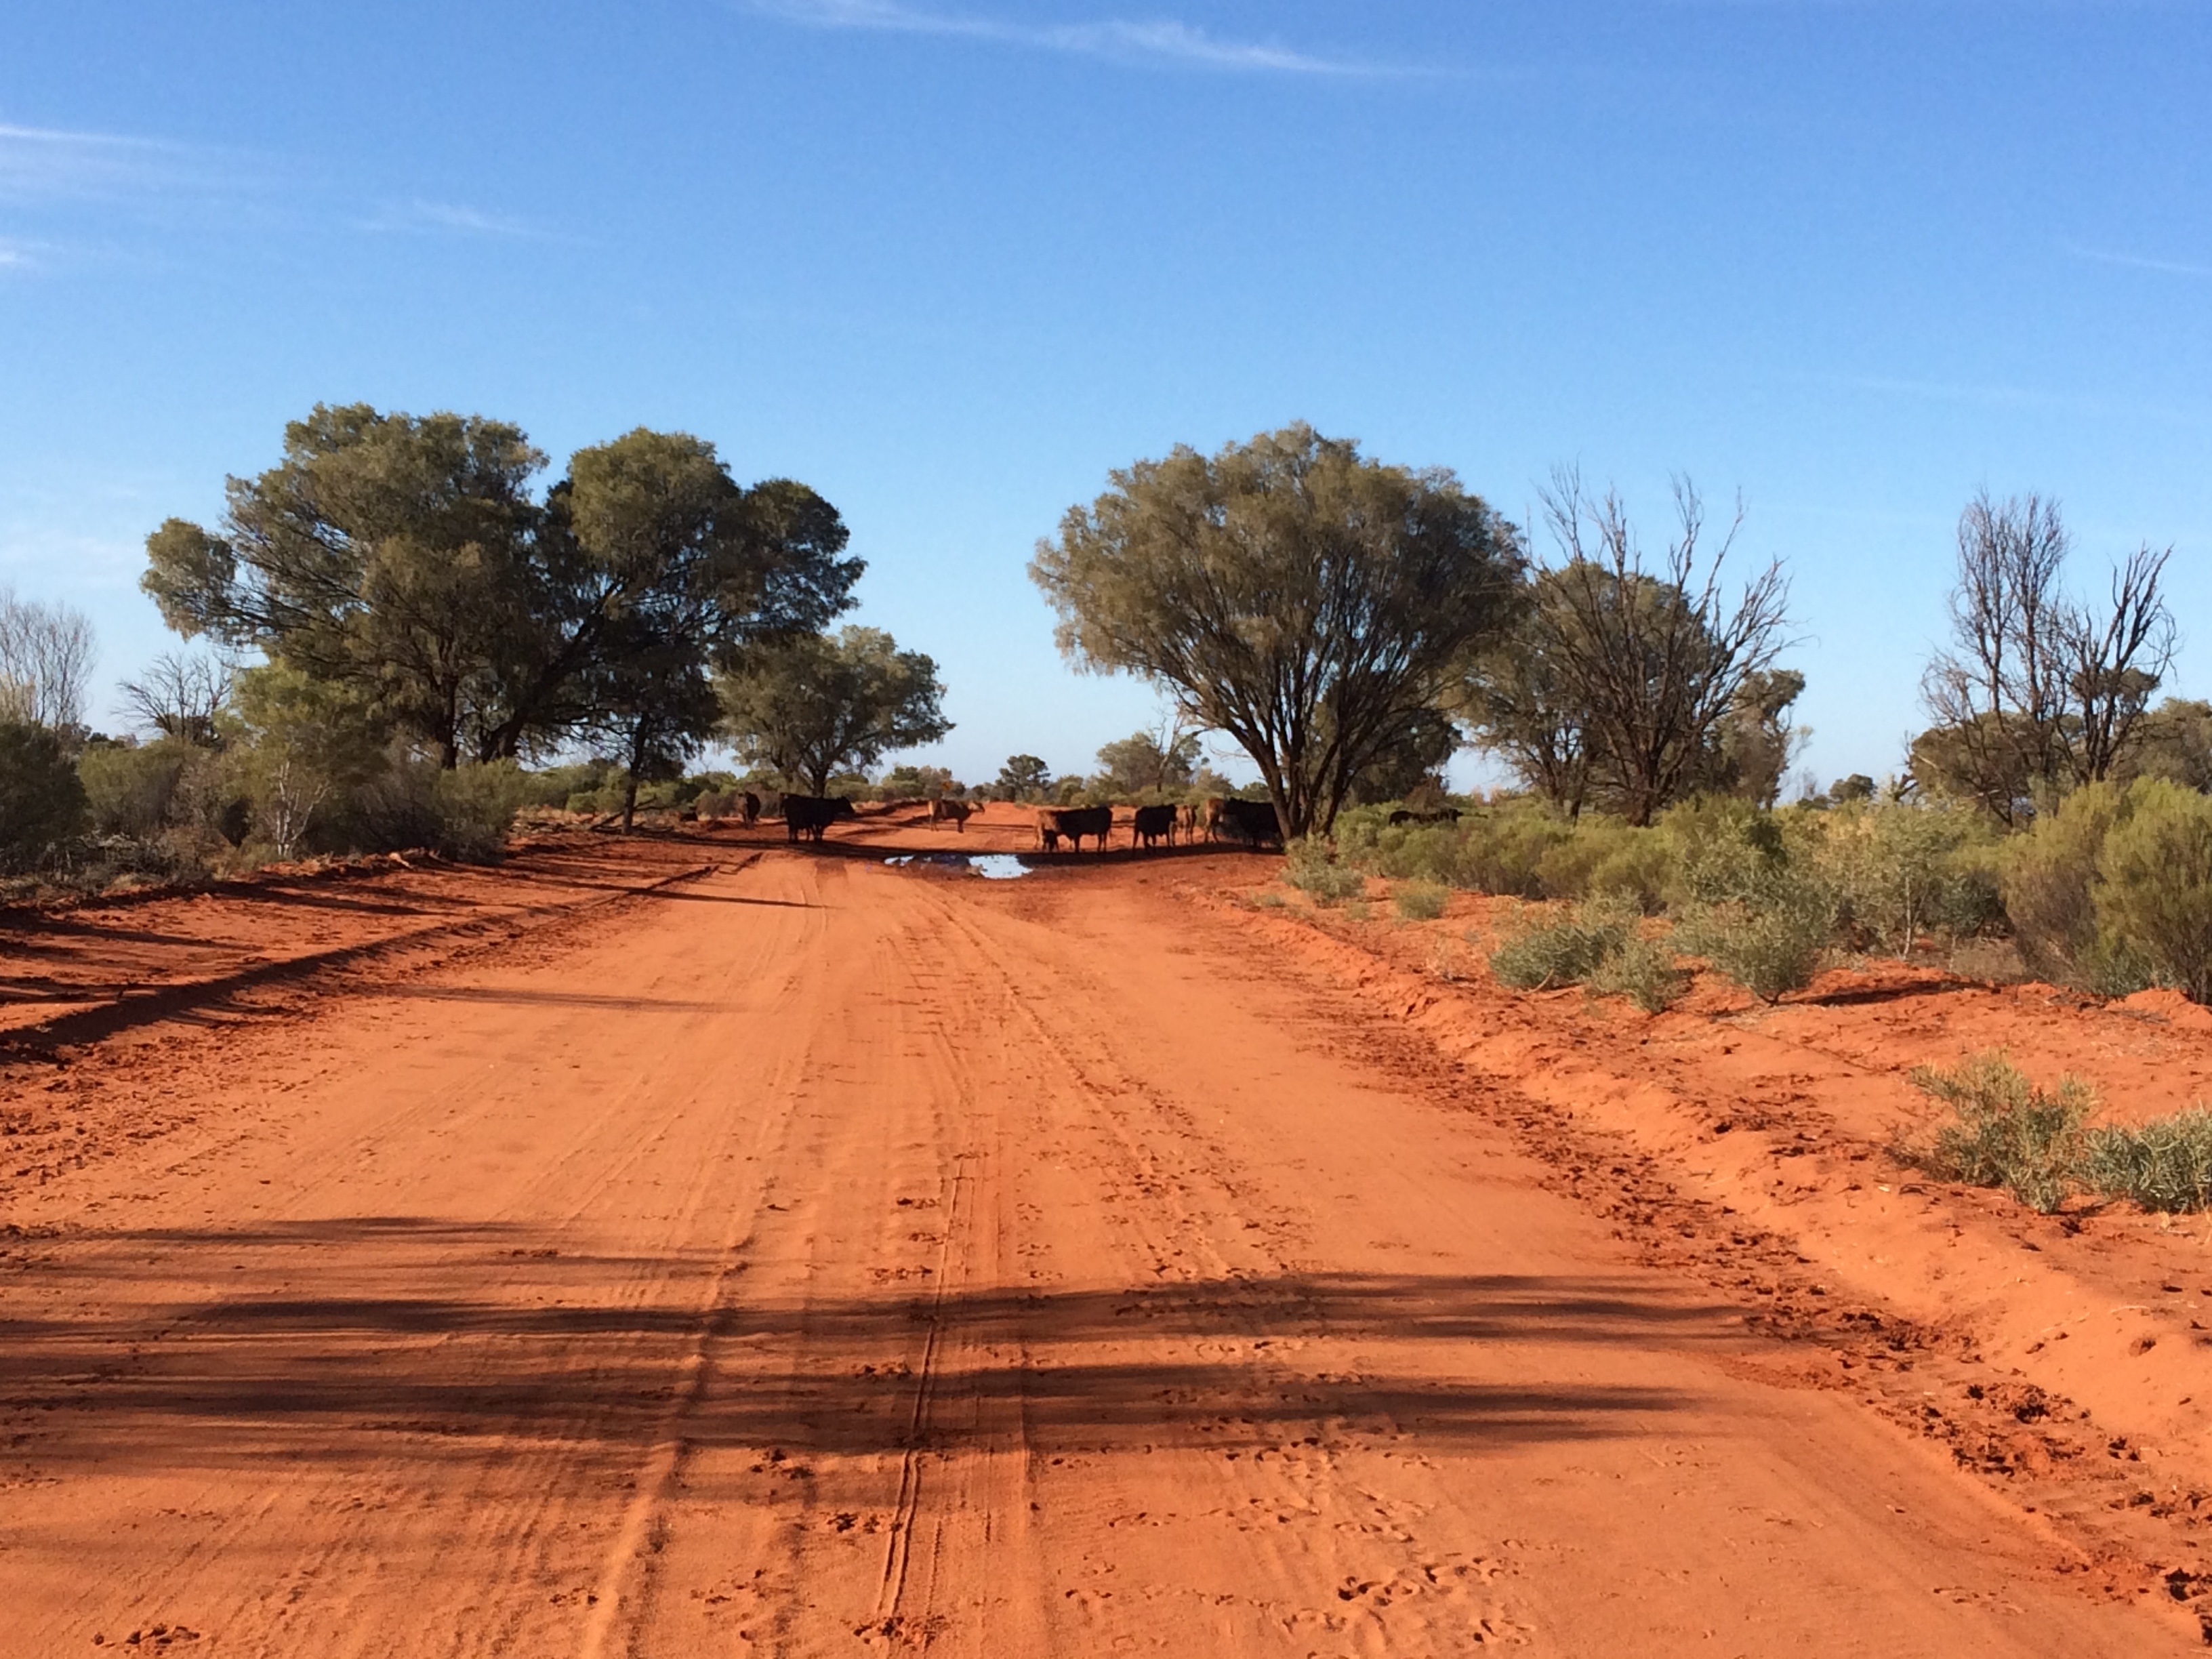
landscape, tree, nature, road, field, prairie, hill, desert, adventure, highway, animal, asphalt, travel, dirt road, remote, wildlife, wild, environment, bush, cow, cattle, red, scenic, natural, brown, soil, fauna, plain, australia, road trip, sunny, earth, infrastructure, hot, center, northern, habitat, outback, territory, rural area, aussie, australian outback, natural environment